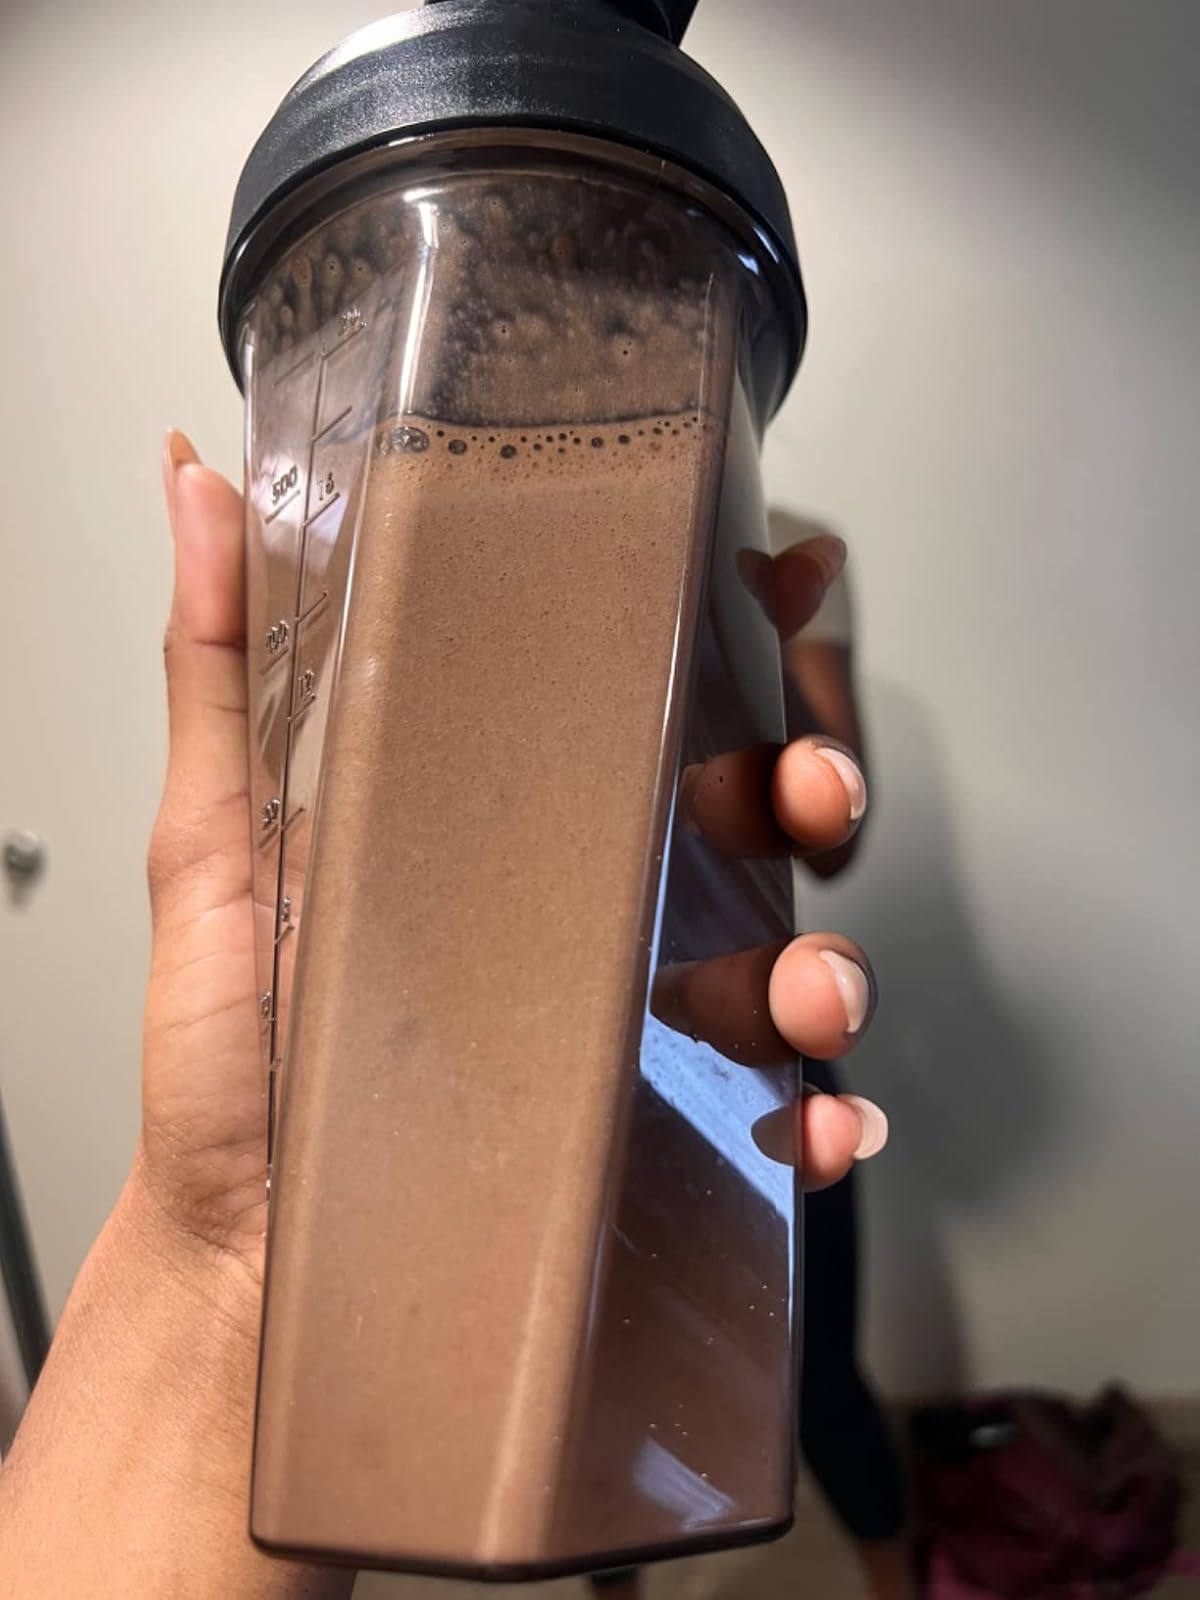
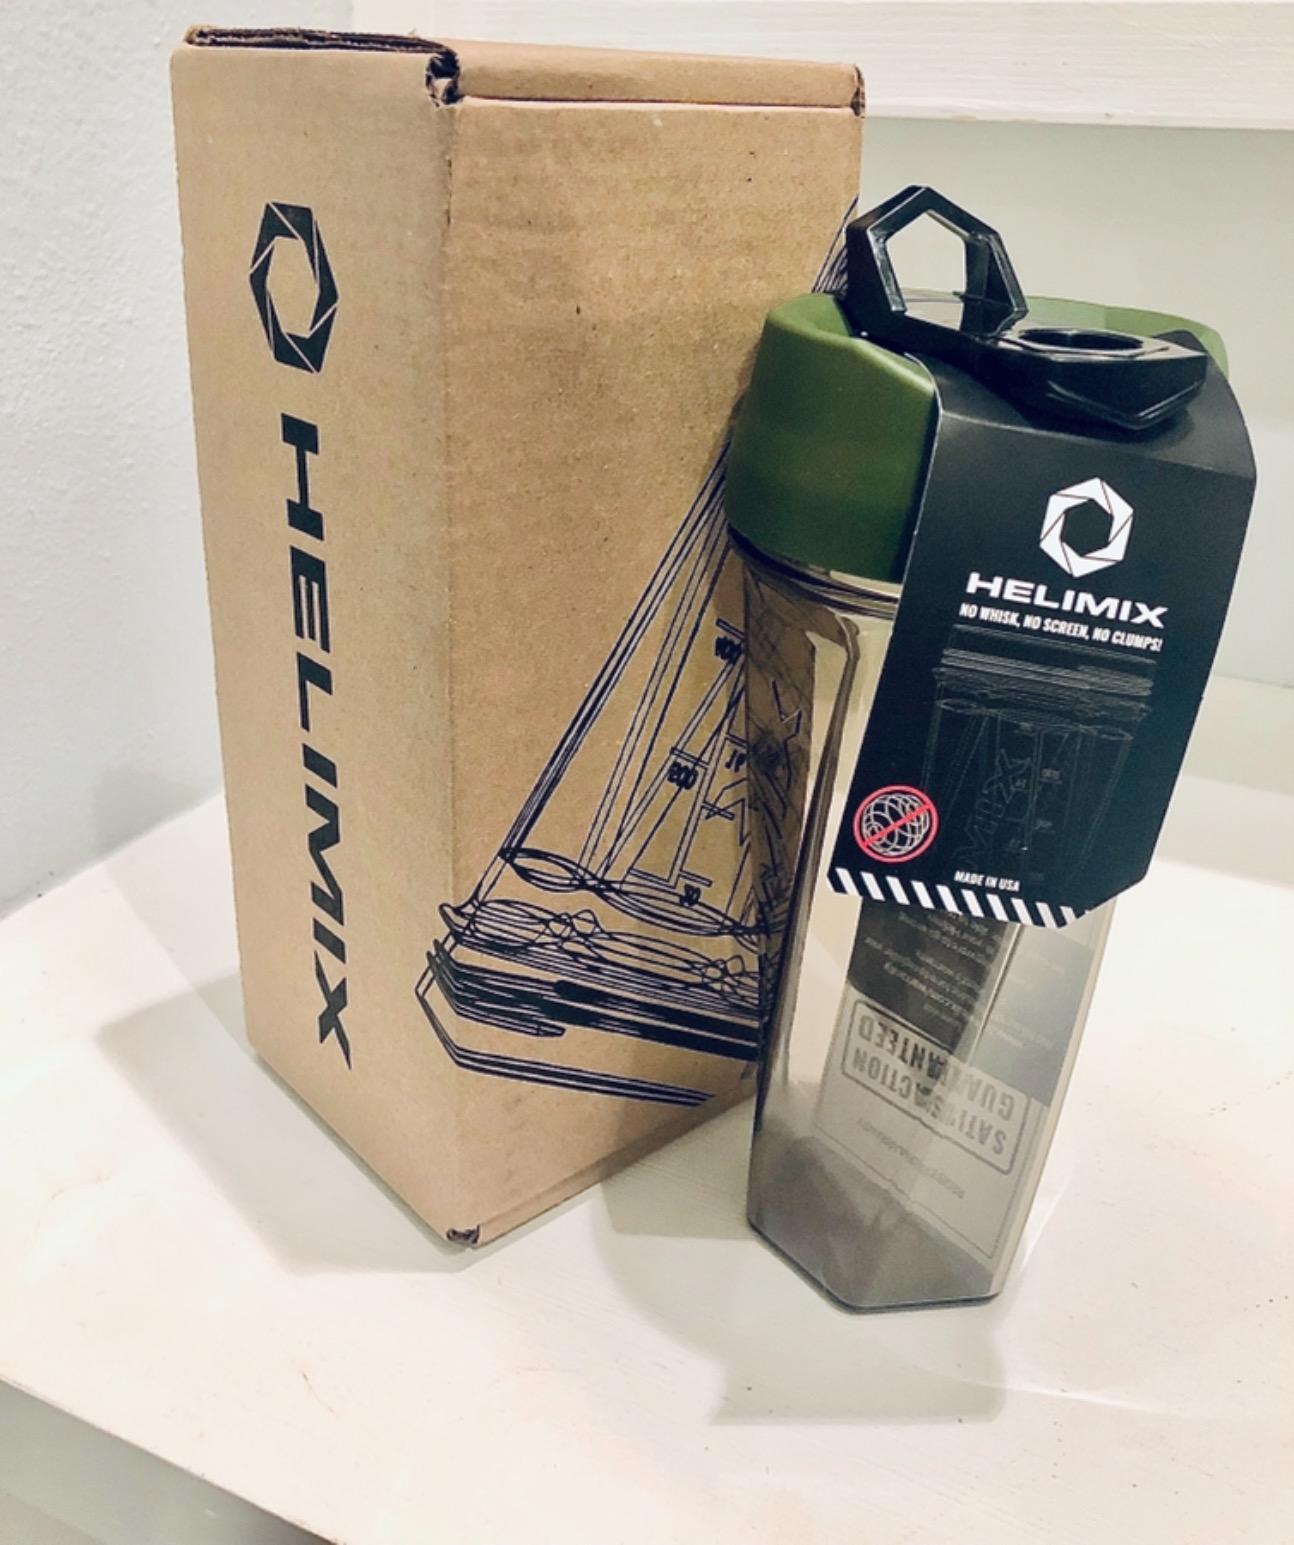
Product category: items_blender
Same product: no